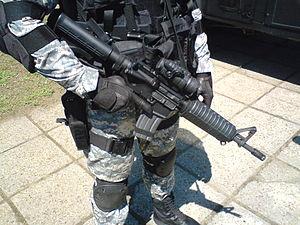
L'Unité spéciale antiterroriste est une unité spéciale antiterroriste de la gendarmerie serbe.